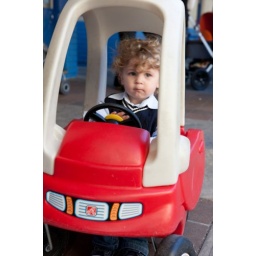
Riding around in the red car